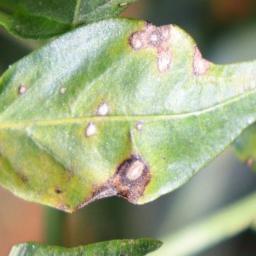
Label: cercospora